Floral City Heritage Hall Museum

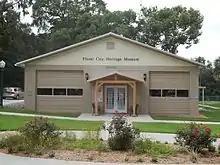
Floral City Heritage Museum

Floral City Heritage Hall Museum is a museum in Floral City, Florida, United States.